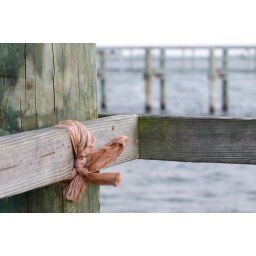
A paper bag tied to the railing of a pier in Sebastian, FL.